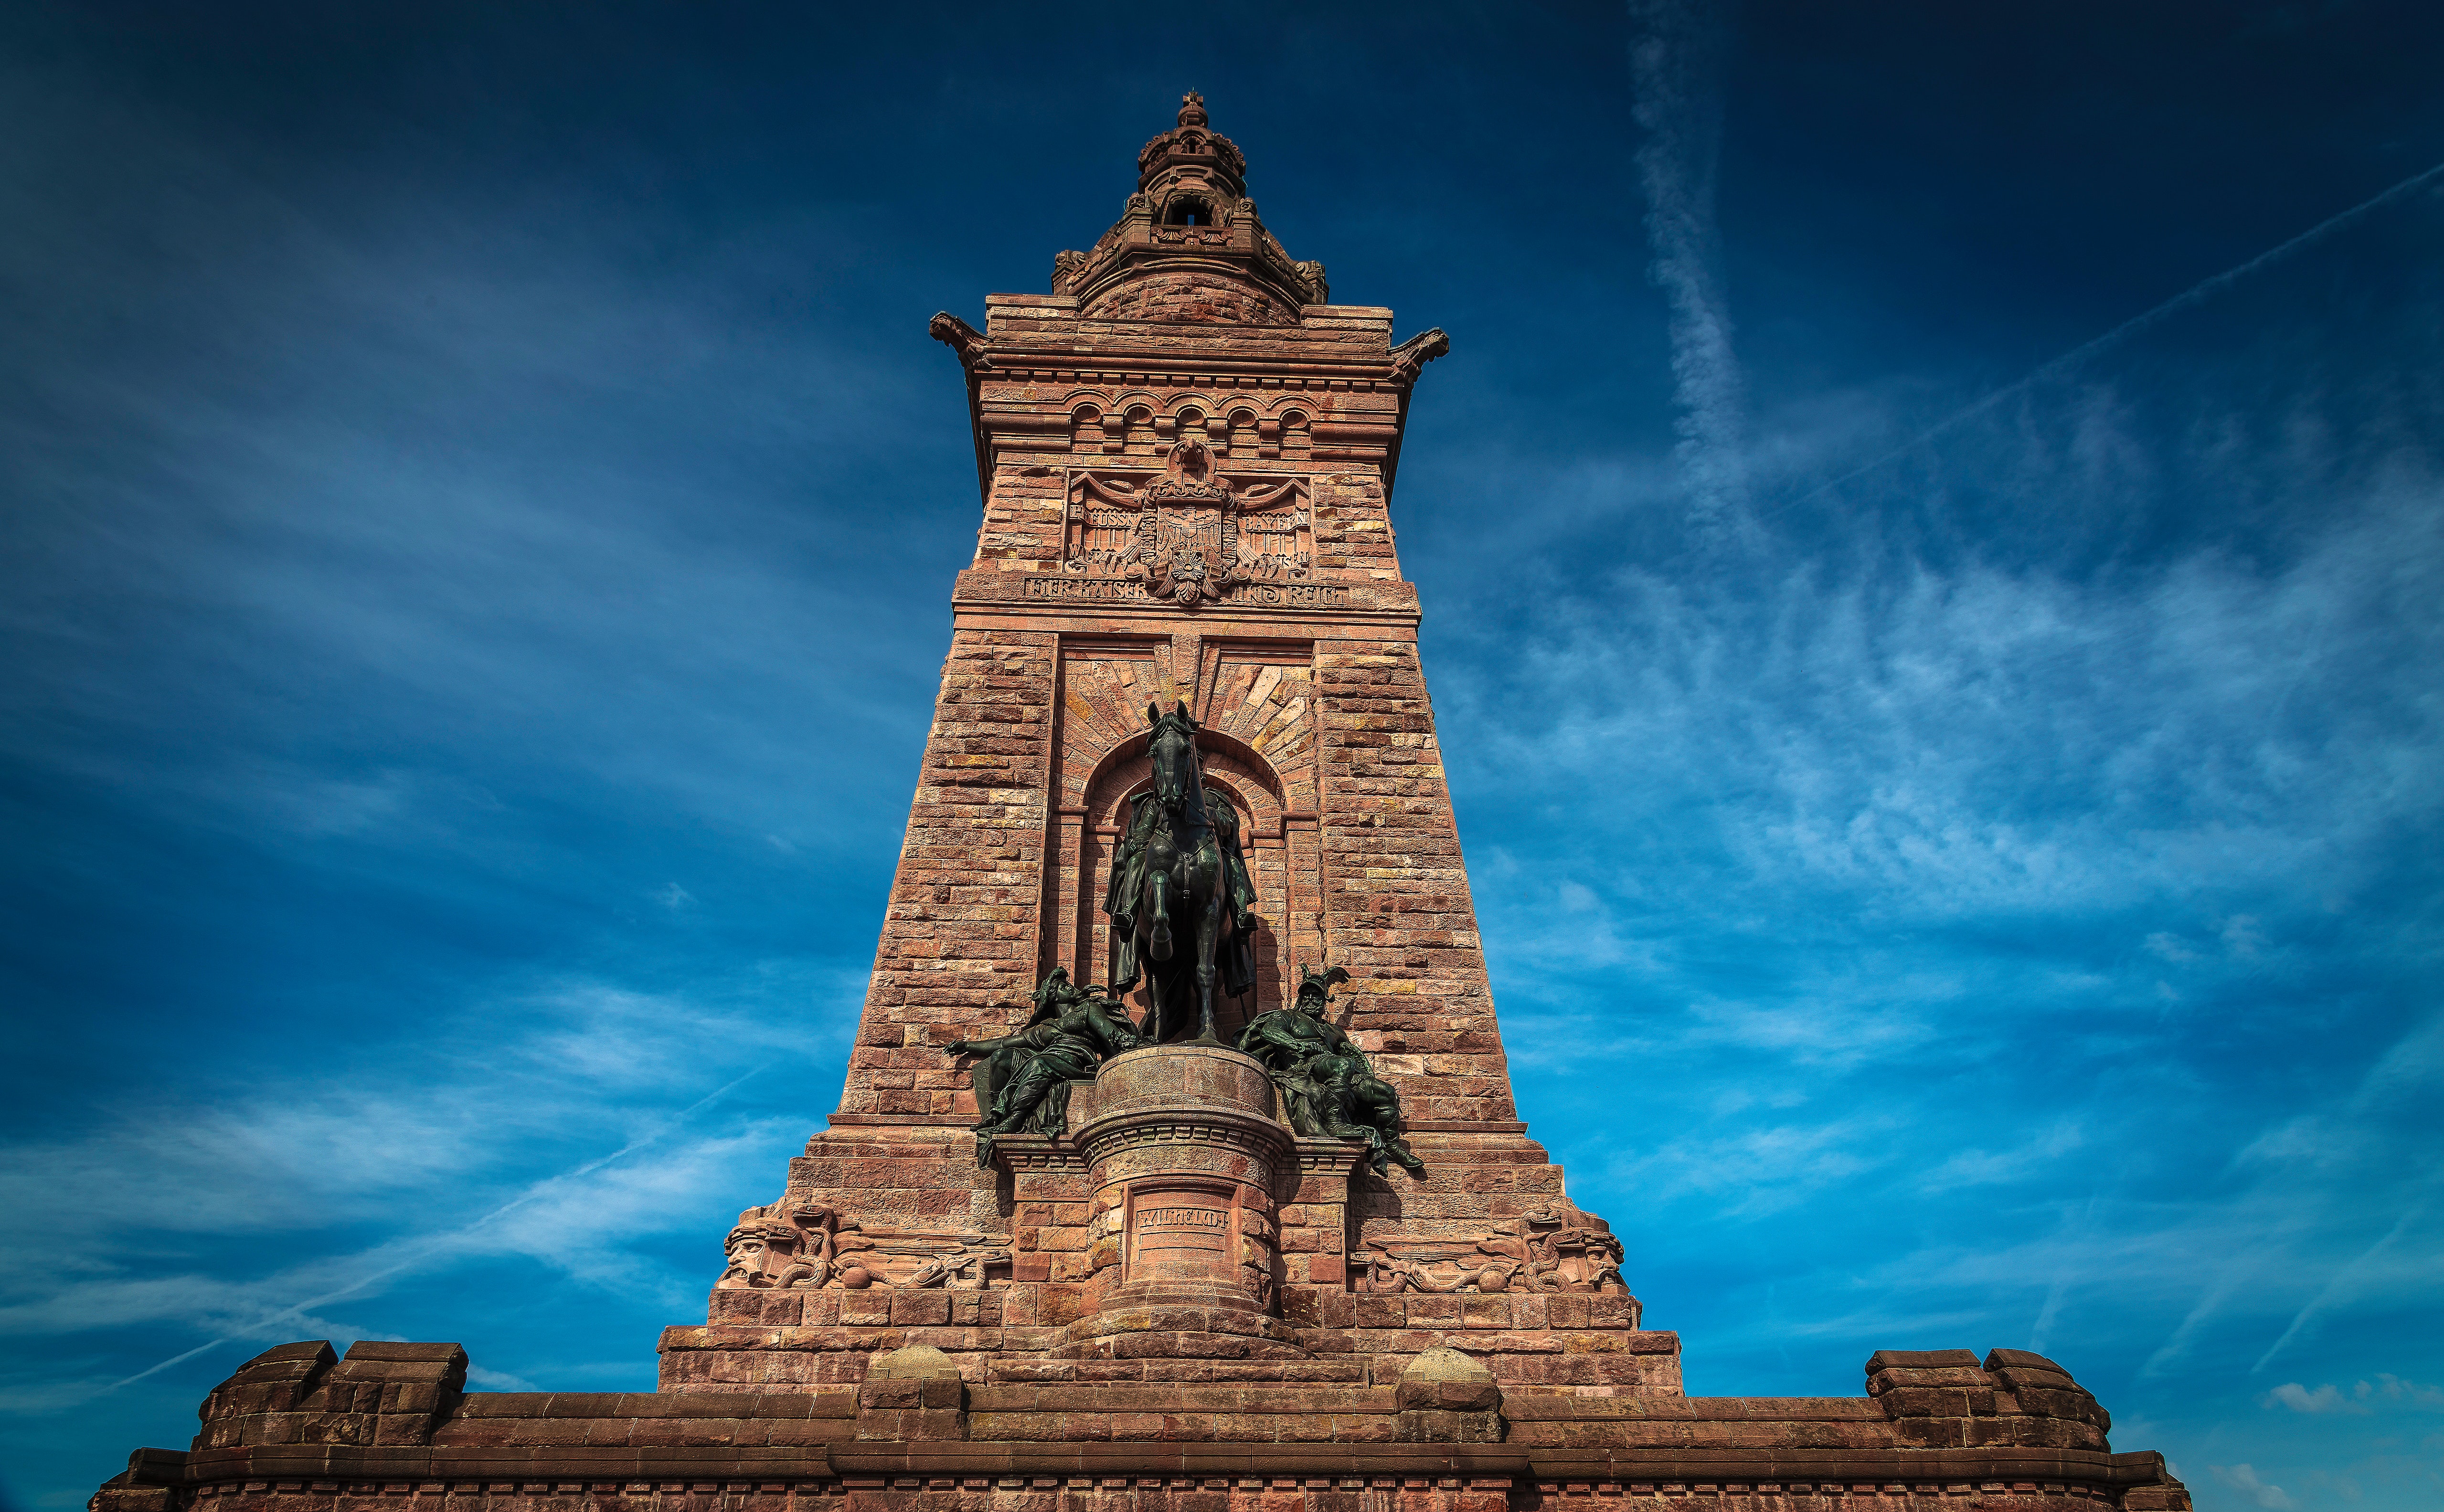
landmark, sky, monument, tower, cloud, architecture, historic site, national historic landmark, rock, memorial, ancient history, temple, tourist attraction, statue, night, history, city, tourism, building